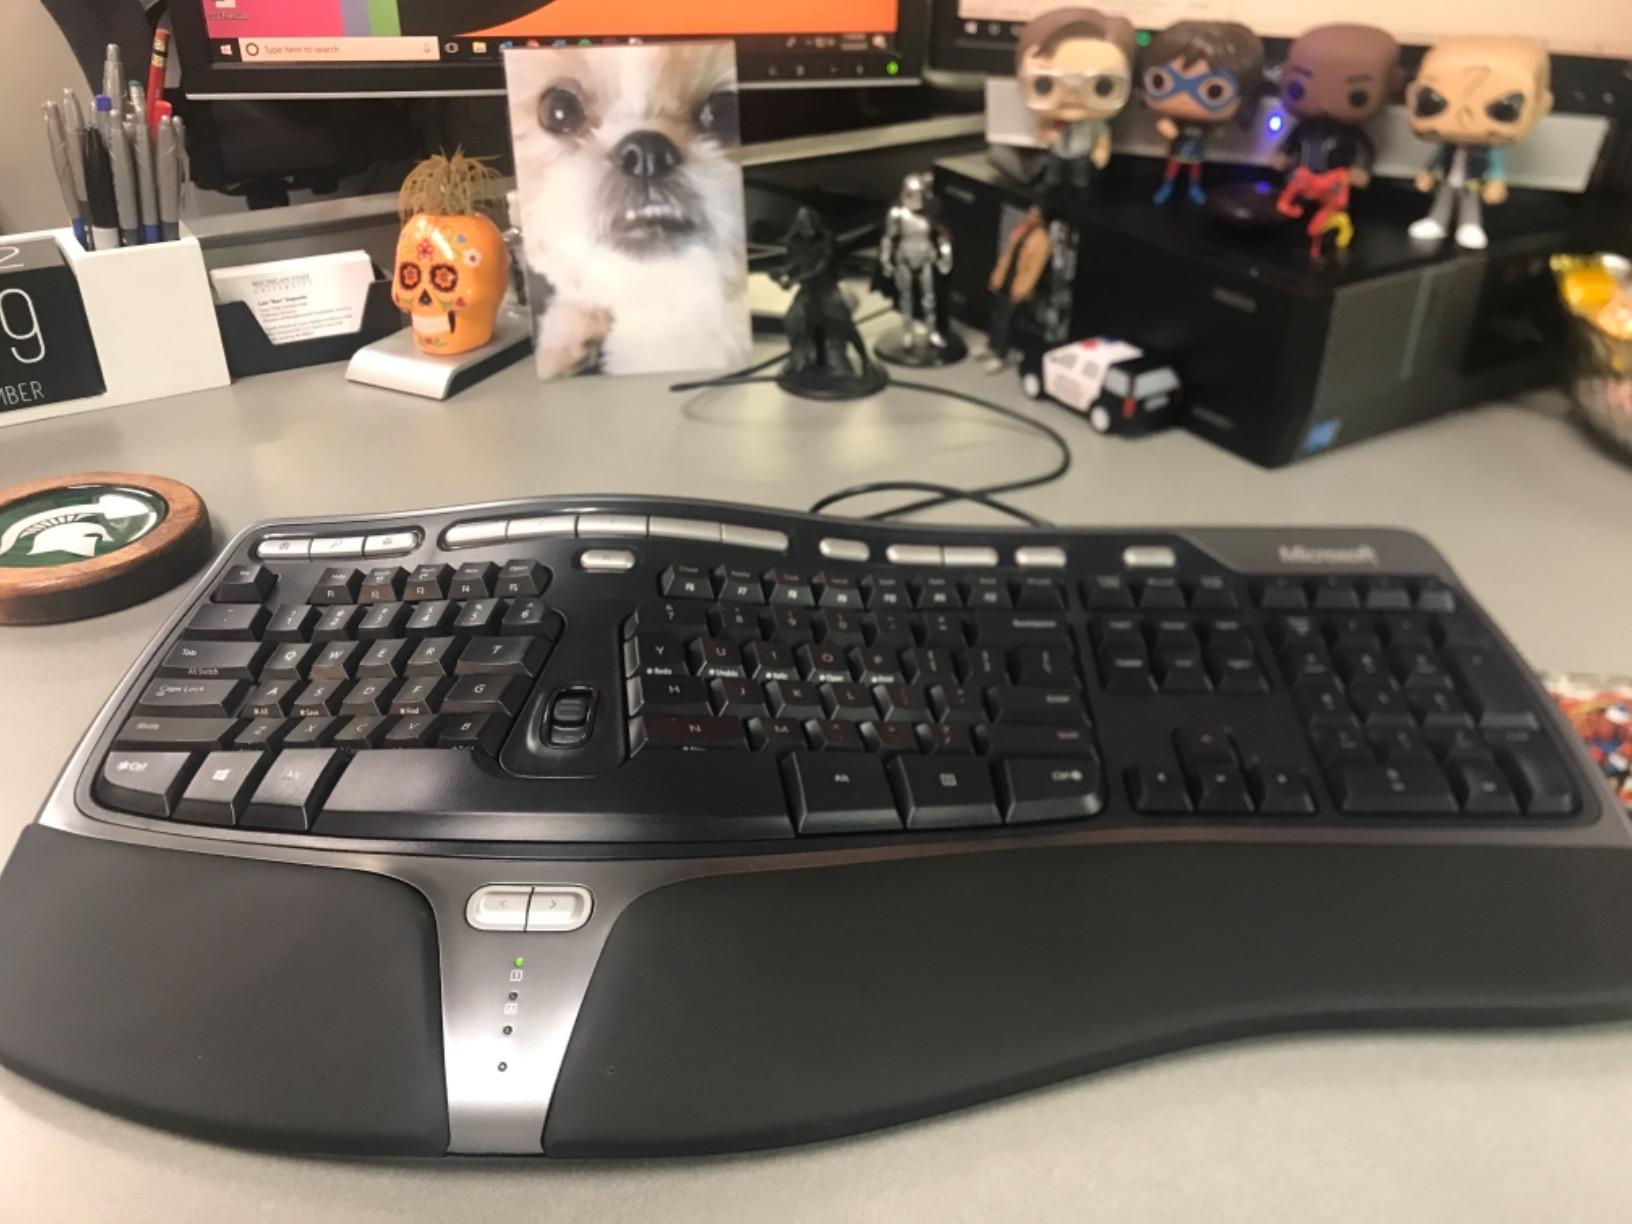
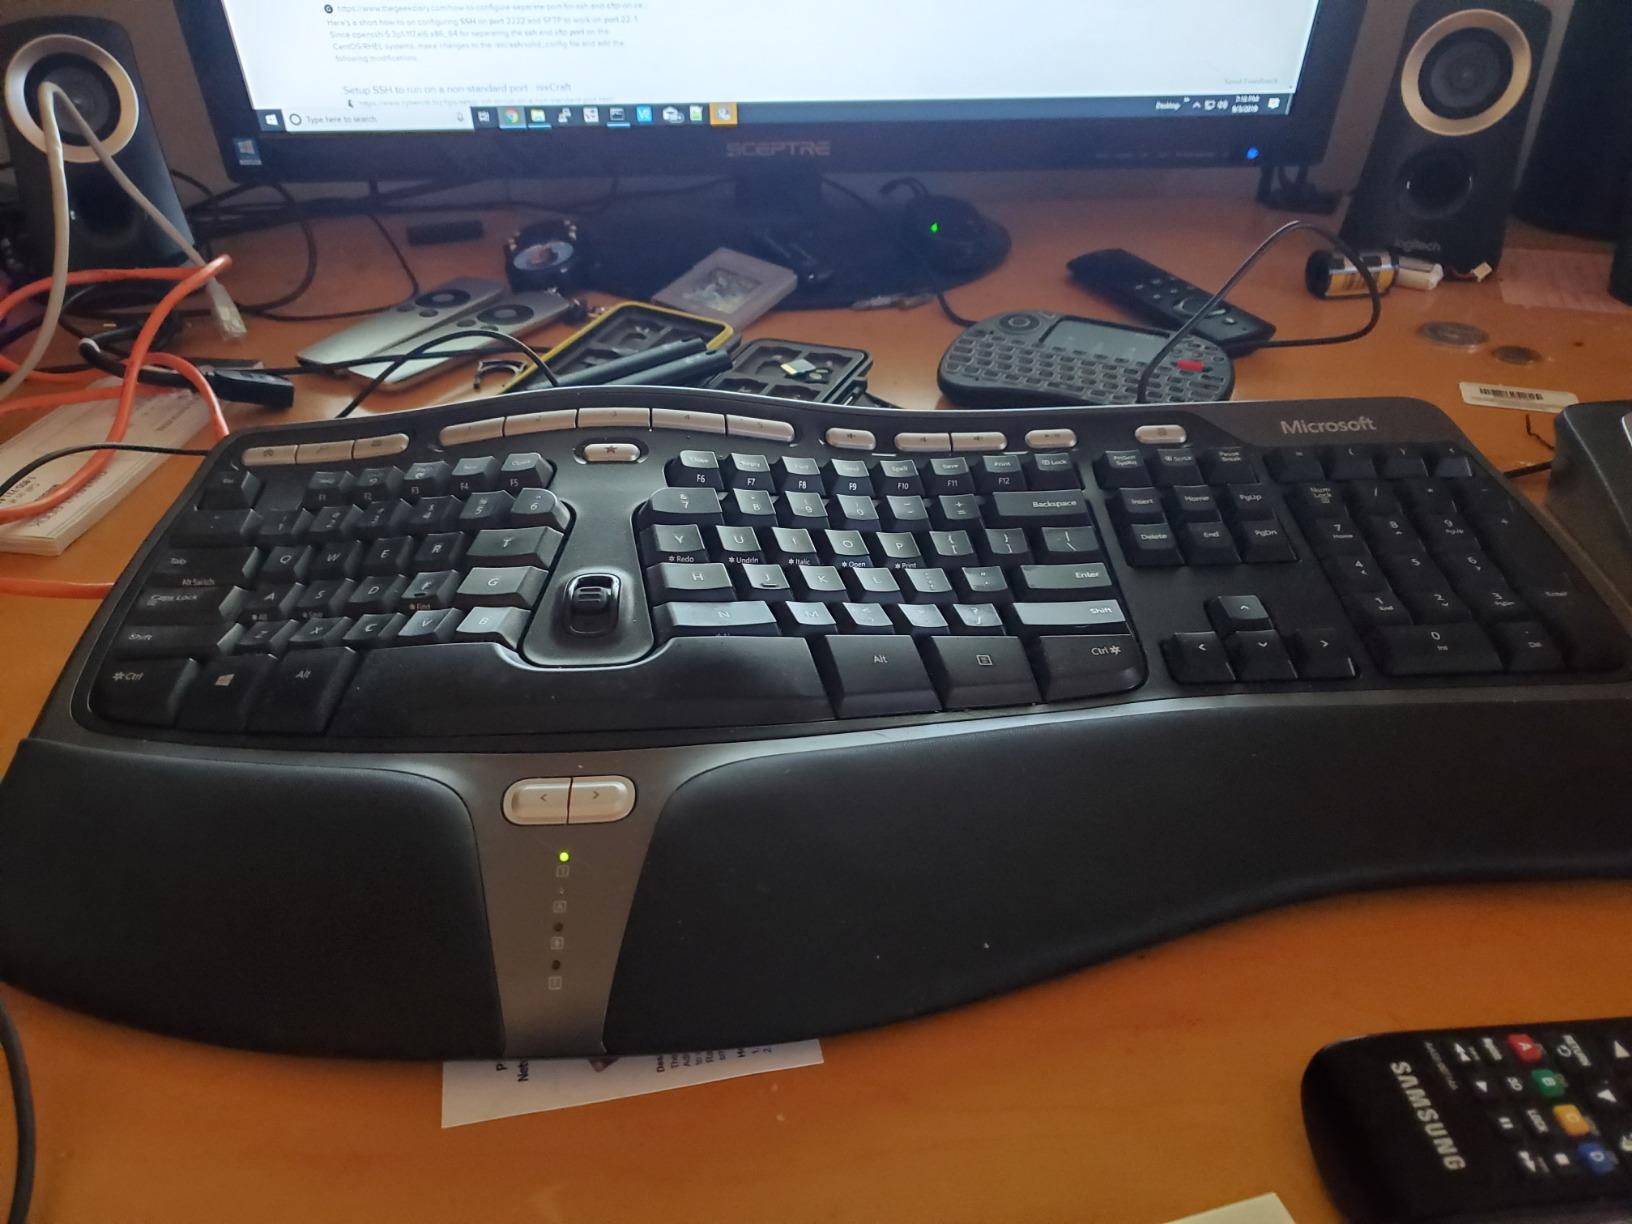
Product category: keyboard
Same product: yes